Maldives

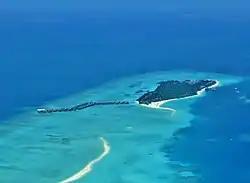
The resort island of Landaa Giraavaru (Baa atoll)

Due to their diminutive size, land-dwelling reptiles are scarce on the Maldivian islands. Among the limited terrestrial reptilian inhabitants are a species of gecko and the oriental garden lizard (Calotes versicolor), alongside the white-spotted supple skink (Riopa albopunctata), the Indian wolf snake (Lycodon aulicus), and the Brahmin blind snake (Ramphotyphlops braminus).